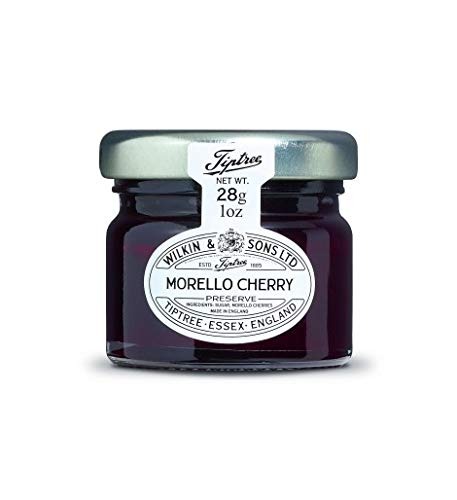
Item Name: Tiptree Morello Cherry 1oz Mini (Pack of 72)
Bullet Point 1: 1 Ounce Mini Jar
Bullet Point 2: Pack of 72
Product Description: Tiptree Morello Cherry Mini 28g. Case of 72
Value: 72.0
Unit: Count

Price: 80.7